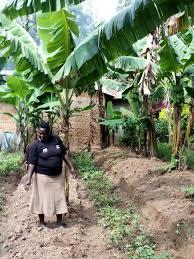
Mwanamke amesimama shambani karibu na mgomba amevaa fulana  nyeusi skati ya rangi ya udongo mazingira inaonyesha mimea midogo ikiwa imechukua katika udongo uliolimwa .